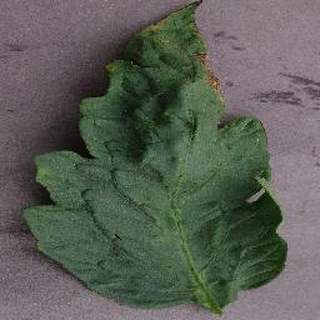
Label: tomato_bacterial_spot